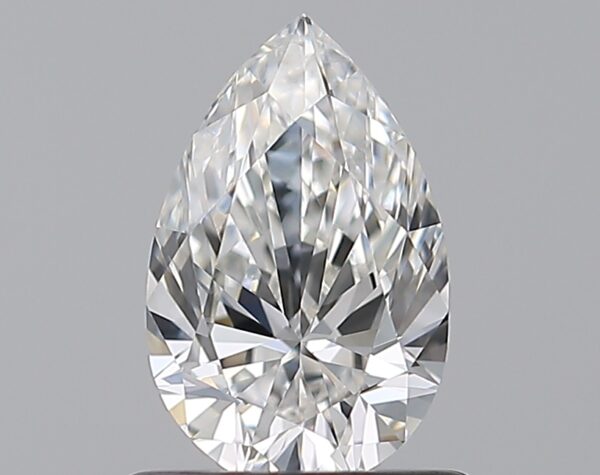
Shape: pear
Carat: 0.7
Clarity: VVS2
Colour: G
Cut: EX
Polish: EX
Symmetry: VG
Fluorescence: M
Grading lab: GIA
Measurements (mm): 7.7 x 4.9 x 3